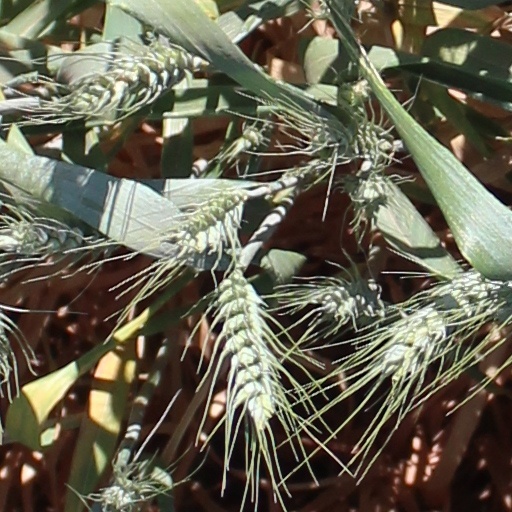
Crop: wheat